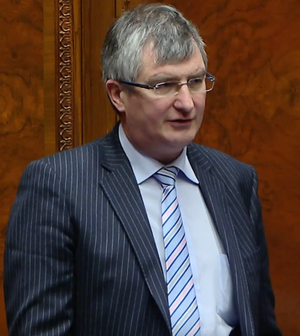
L' Élections législatives nord-irlandaises de 2011 a eu lieu de mardi 5 mai, à la suite de la dissolution de l'assemblée à minuit le 24 mars. C'est la quatrième élection à avoir lieu depuis 1998 et la première assemblée d'Irlande du Nord.